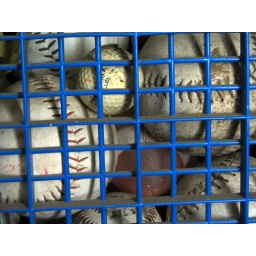
I like it, dunno why. The blue over the white is contrasty